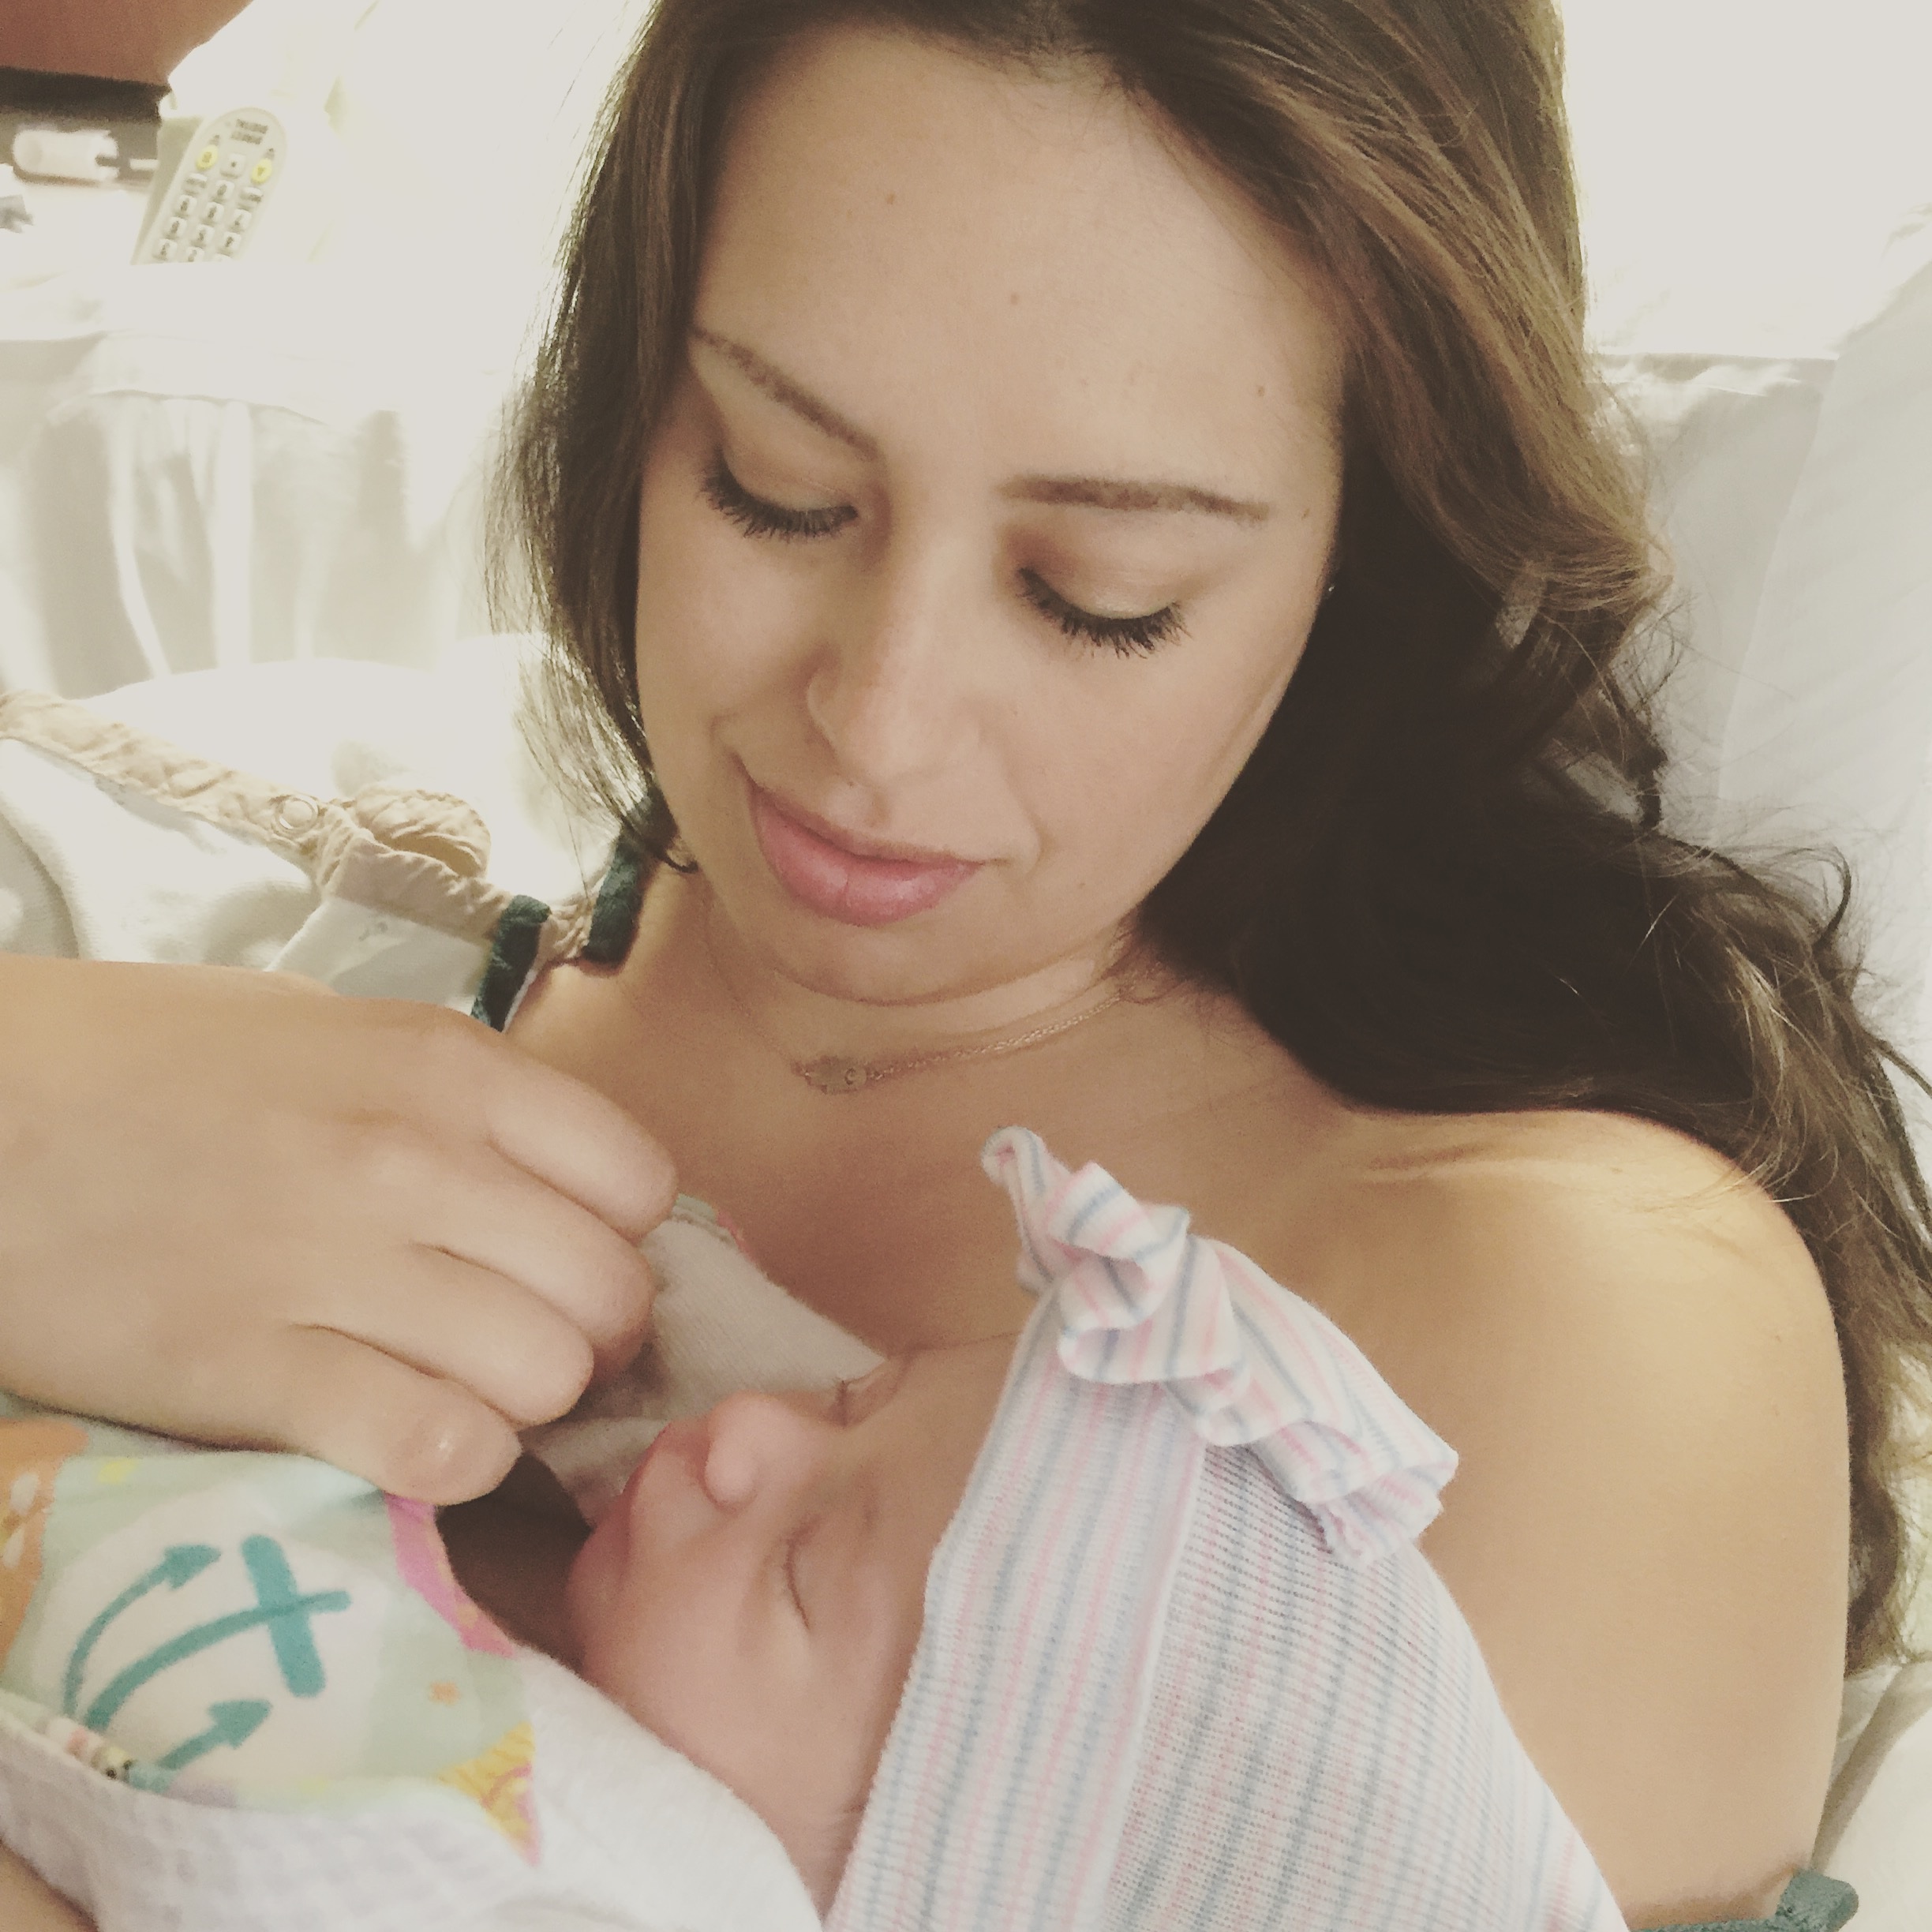
hand, person, leg, finger, hairstyle, mouth, chest, long hair, human body, black hair, nose, neck, thigh, skin, abdomen, photo shoot, brown hair, human action, gravure idol